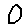
Label: 0